Anna Chiappe

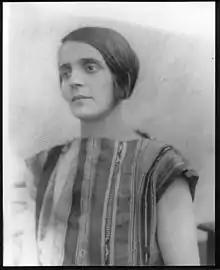

Anna Chiappe Iacomini (born Anna Chiappa; 26 July 1898, Lucca, Italy - 16 June 1990) was an Italian-born woman who was the wife and chronicler of José Carlos Mariátegui.